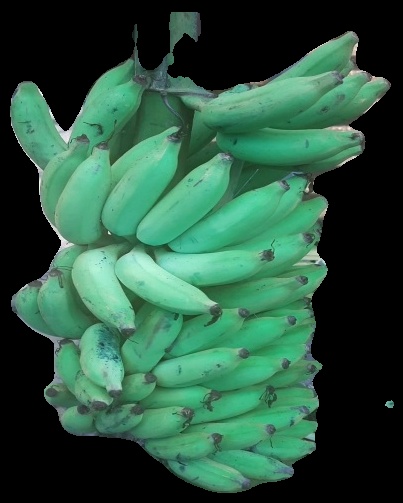
Variety: elakki-bale
Grade: grade2